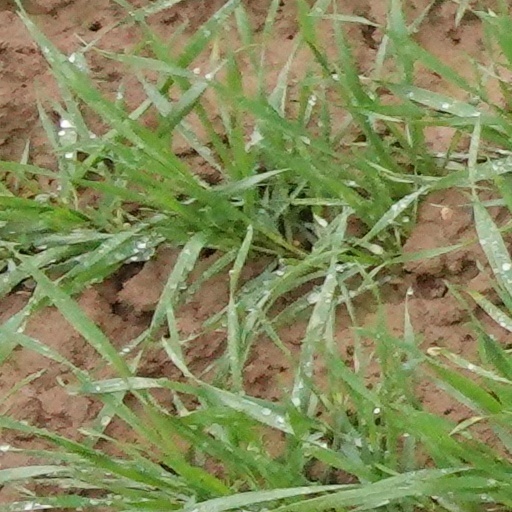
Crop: wheat